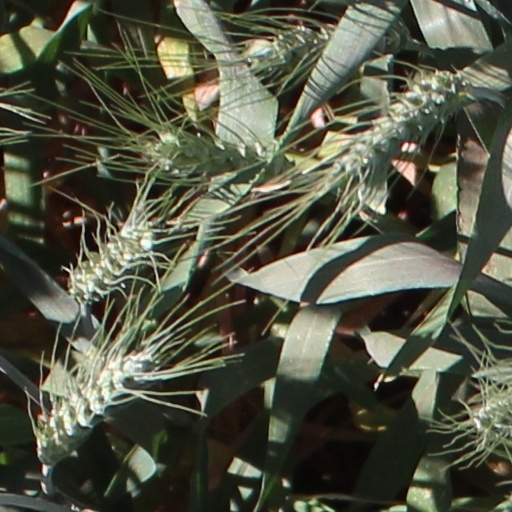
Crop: wheat